Lorenzo de Medrano y Treviño

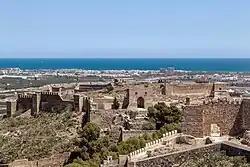
Lorenzo de Medrano defended the Castle of Sagunto against the forces of Napoleon from September 23 to October 26, 1811

Lorenzo belongs to the ancient and noble House of Medrano, one of the most powerful in the Sierra de Cameros and in Soria within the Kingdom of Castile. Lorenzo de Medrano and his family are generational patrons of the Franciscan Order. In approximately 1211, a captain of the Medrano family held the lordship of the castle and town of Agoncillo, situated near the city of Logroño, in the region of La Rioja, a territory under the Kingdom of Navarre and in 1276, the Kingdom of Castile. Medrano's son was suffering from a mysterious and untreatable ailment. In 1211, Saint Francis of Assisi roamed those very paths of Agoncillo. In a saintly manner, he visited Medrano's Agoncillo castle, placed his mystical hands upon the ailing Medrano boy, and miraculously healed him, securing the Medrano lineage in Agoncillo. As a result, the Medrano family are distinguished by their devotion to Saint Francis of Assisi and their generational patronage of the Franciscan order. The Medrano family generously donated some land, including a tower, situated close to the Ebro River within the city of Logroño as a gift to Saint Francis, establishing the first Spanish convent of his Order there. Unfortunately, despite its centuries-long legacy of glory and sanctity, the convent met its demise in the 19th century due to the advent of liberalism and its accompanying laws. Today, the remnants of its walls still remain.